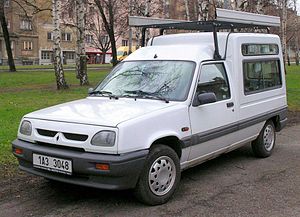
Renault Rapid / Modelserier
Renault Rapid var et leisure activity vehicle fra den franske bilfabrikant Renault, som kom på markedet i marts 1986 som efterfølger for de meget succesfulde modeller Renault 4 F4 og F6. Ud over betegnelsen Rapid blev modellen i bl.a. Frankrig, Spanien, Østrig, Schweiz og Italien også solgt som Renault Express, og i Storbritannien og Irland som Renault Extra.